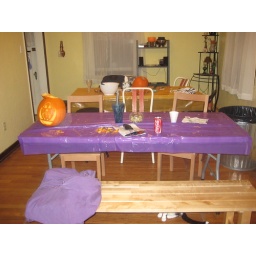
Tables dirty - clean floor brought to you by Vacu-Dog